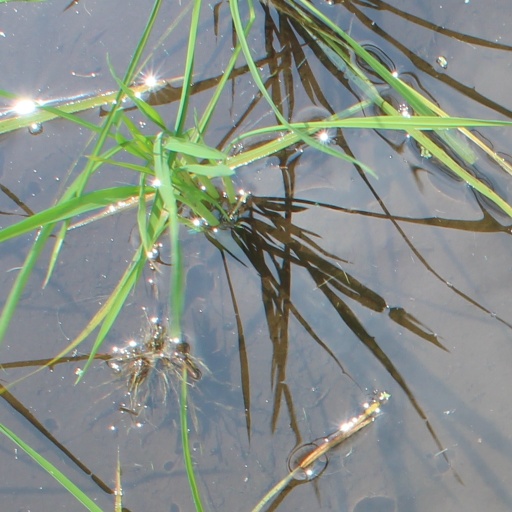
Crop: rice